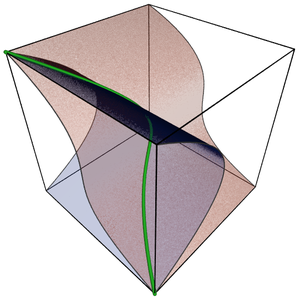
Sir Michael Francis Atiyah est un mathématicien anglais d'origine libanaise, fils de l'écrivain Edward Atiyah. Il a été professeur à l'université d'Oxford, à l'université de Cambridge et à l'université de Princeton. Membre de la Royal Society depuis 1962, il en a été président de 1990 à 1995. Il est lauréat de la médaille Fields 1966 et du prix Abel 2004.